Simeon P. Smith House

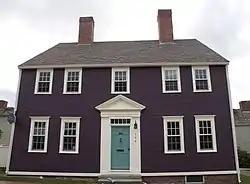

The Simeon P. Smith House is a historic house at 154 High Street in Portsmouth, New Hampshire. Built in 1810–11, it is a fine example of a Federal-style duplex, built for a local craftsman, and one of a modest number of such houses to survive a devastating fire in 1813. It was listed on the National Register of Historic Places on November 14, 1972.